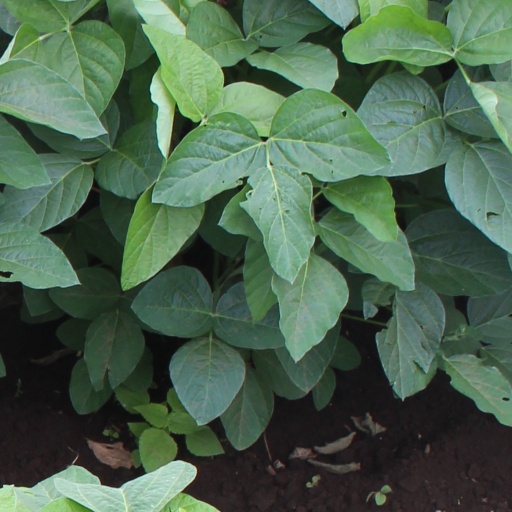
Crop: soybean